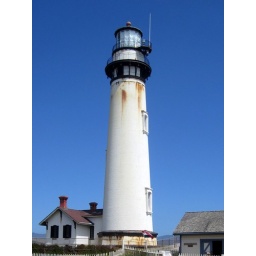
Built in 1871 to guide ships on the Pacific coast of California.